Star Flats

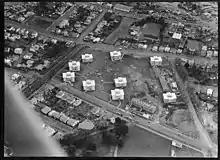
Aerial view of Star Flats at Freeman's Bay in Auckland, 1959.

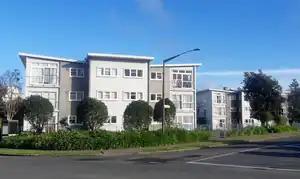
Two star flats buildings in Highbury, Palmerston North, 2020.

Star Flats (so-called because of their butterfly roof and cross-like shape when seen from above) refers to a form of medium-density state housing in New Zealand. The flats were designed in the late 1950s by Ministry of Works architect Neville Burren, working under the Ministry's Housing Division's chief architect Frederick Newman (formerly Friedrich Neumann). They were built from 1958 and throughout the 1960s. Each building was named after a star.